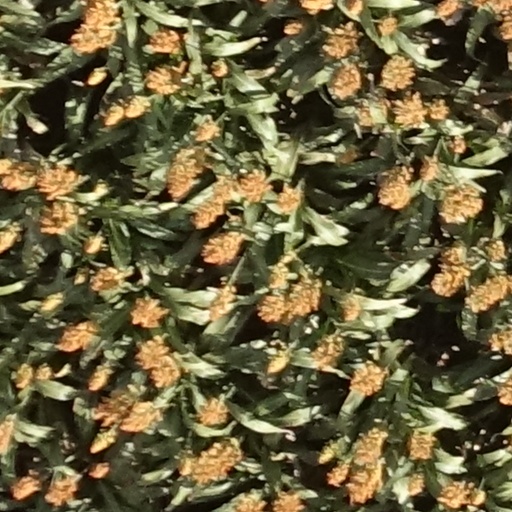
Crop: sorghum